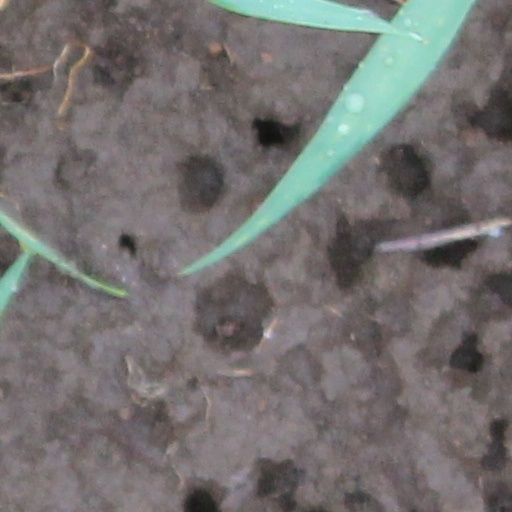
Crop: wheat